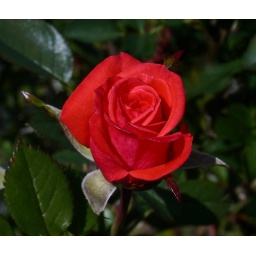
No bigger than the head of your thumb! Captured in my garden. A miniature tree rose grown in a pot.